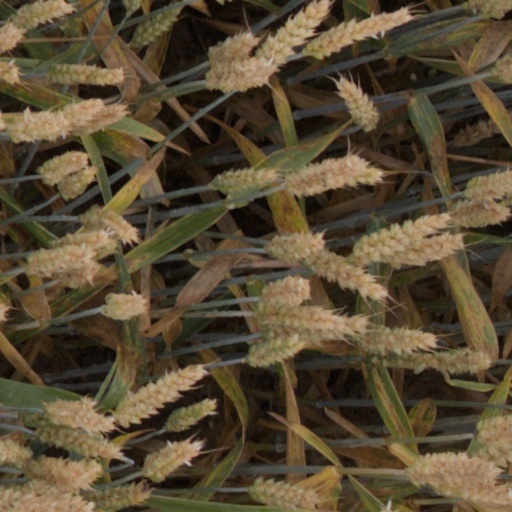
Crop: wheat